2000 United States Grand Prix

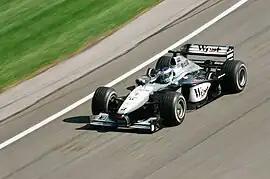
Mika Häkkinen was gaining on Michael Schumacher when he retired on lap 26 with a pneumatic valve system failure and lost the World Drivers' Championship lead to Schumacher.

The Grand Prix began at 13:00 Eastern Time after the FIA moved the race's start time by an hour from 14:00 local time for unknown reasons. The conditions on the grid were dry and damp before the race; the air temperature was between and the track temperature between . Approximately 250,000 people attended the race, breaking the record set at the 1995 Australian Grand Prix. Every driver, except Herbert, began on the intermediate compound tyre when heavy rain fell between the end of warm-up and just before the afternoon, making the track much wetter; no more rain was forecast however the oval section dried quickly but the infield did not since there was still standing water there, making it slippery. Before any driver moved off the starting grid, Coulthard jumped the start by releasing the clutch too soon, taking the lead into turn one. The stewards investigated Coulthard for the jump start and reviewed video footage. Häkkinen held off Barrichello's attempts to pass him for third going into turn one. Herbert fell from 19th to 22nd by the end of the first lap. Frentzen lost seventh place mid-lap after going wide, dropping two positions to Villeneuve and Ralf Schumacher.